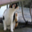
Label: cat